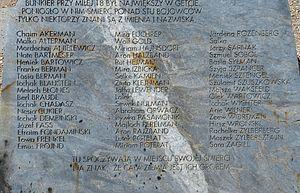
Mira Fuchrer est une résistante juive dans le ghetto de Varsovie, membre de l’Organisation juive de combat et une insurgée dans l’Insurrection du ghetto de Varsovie.